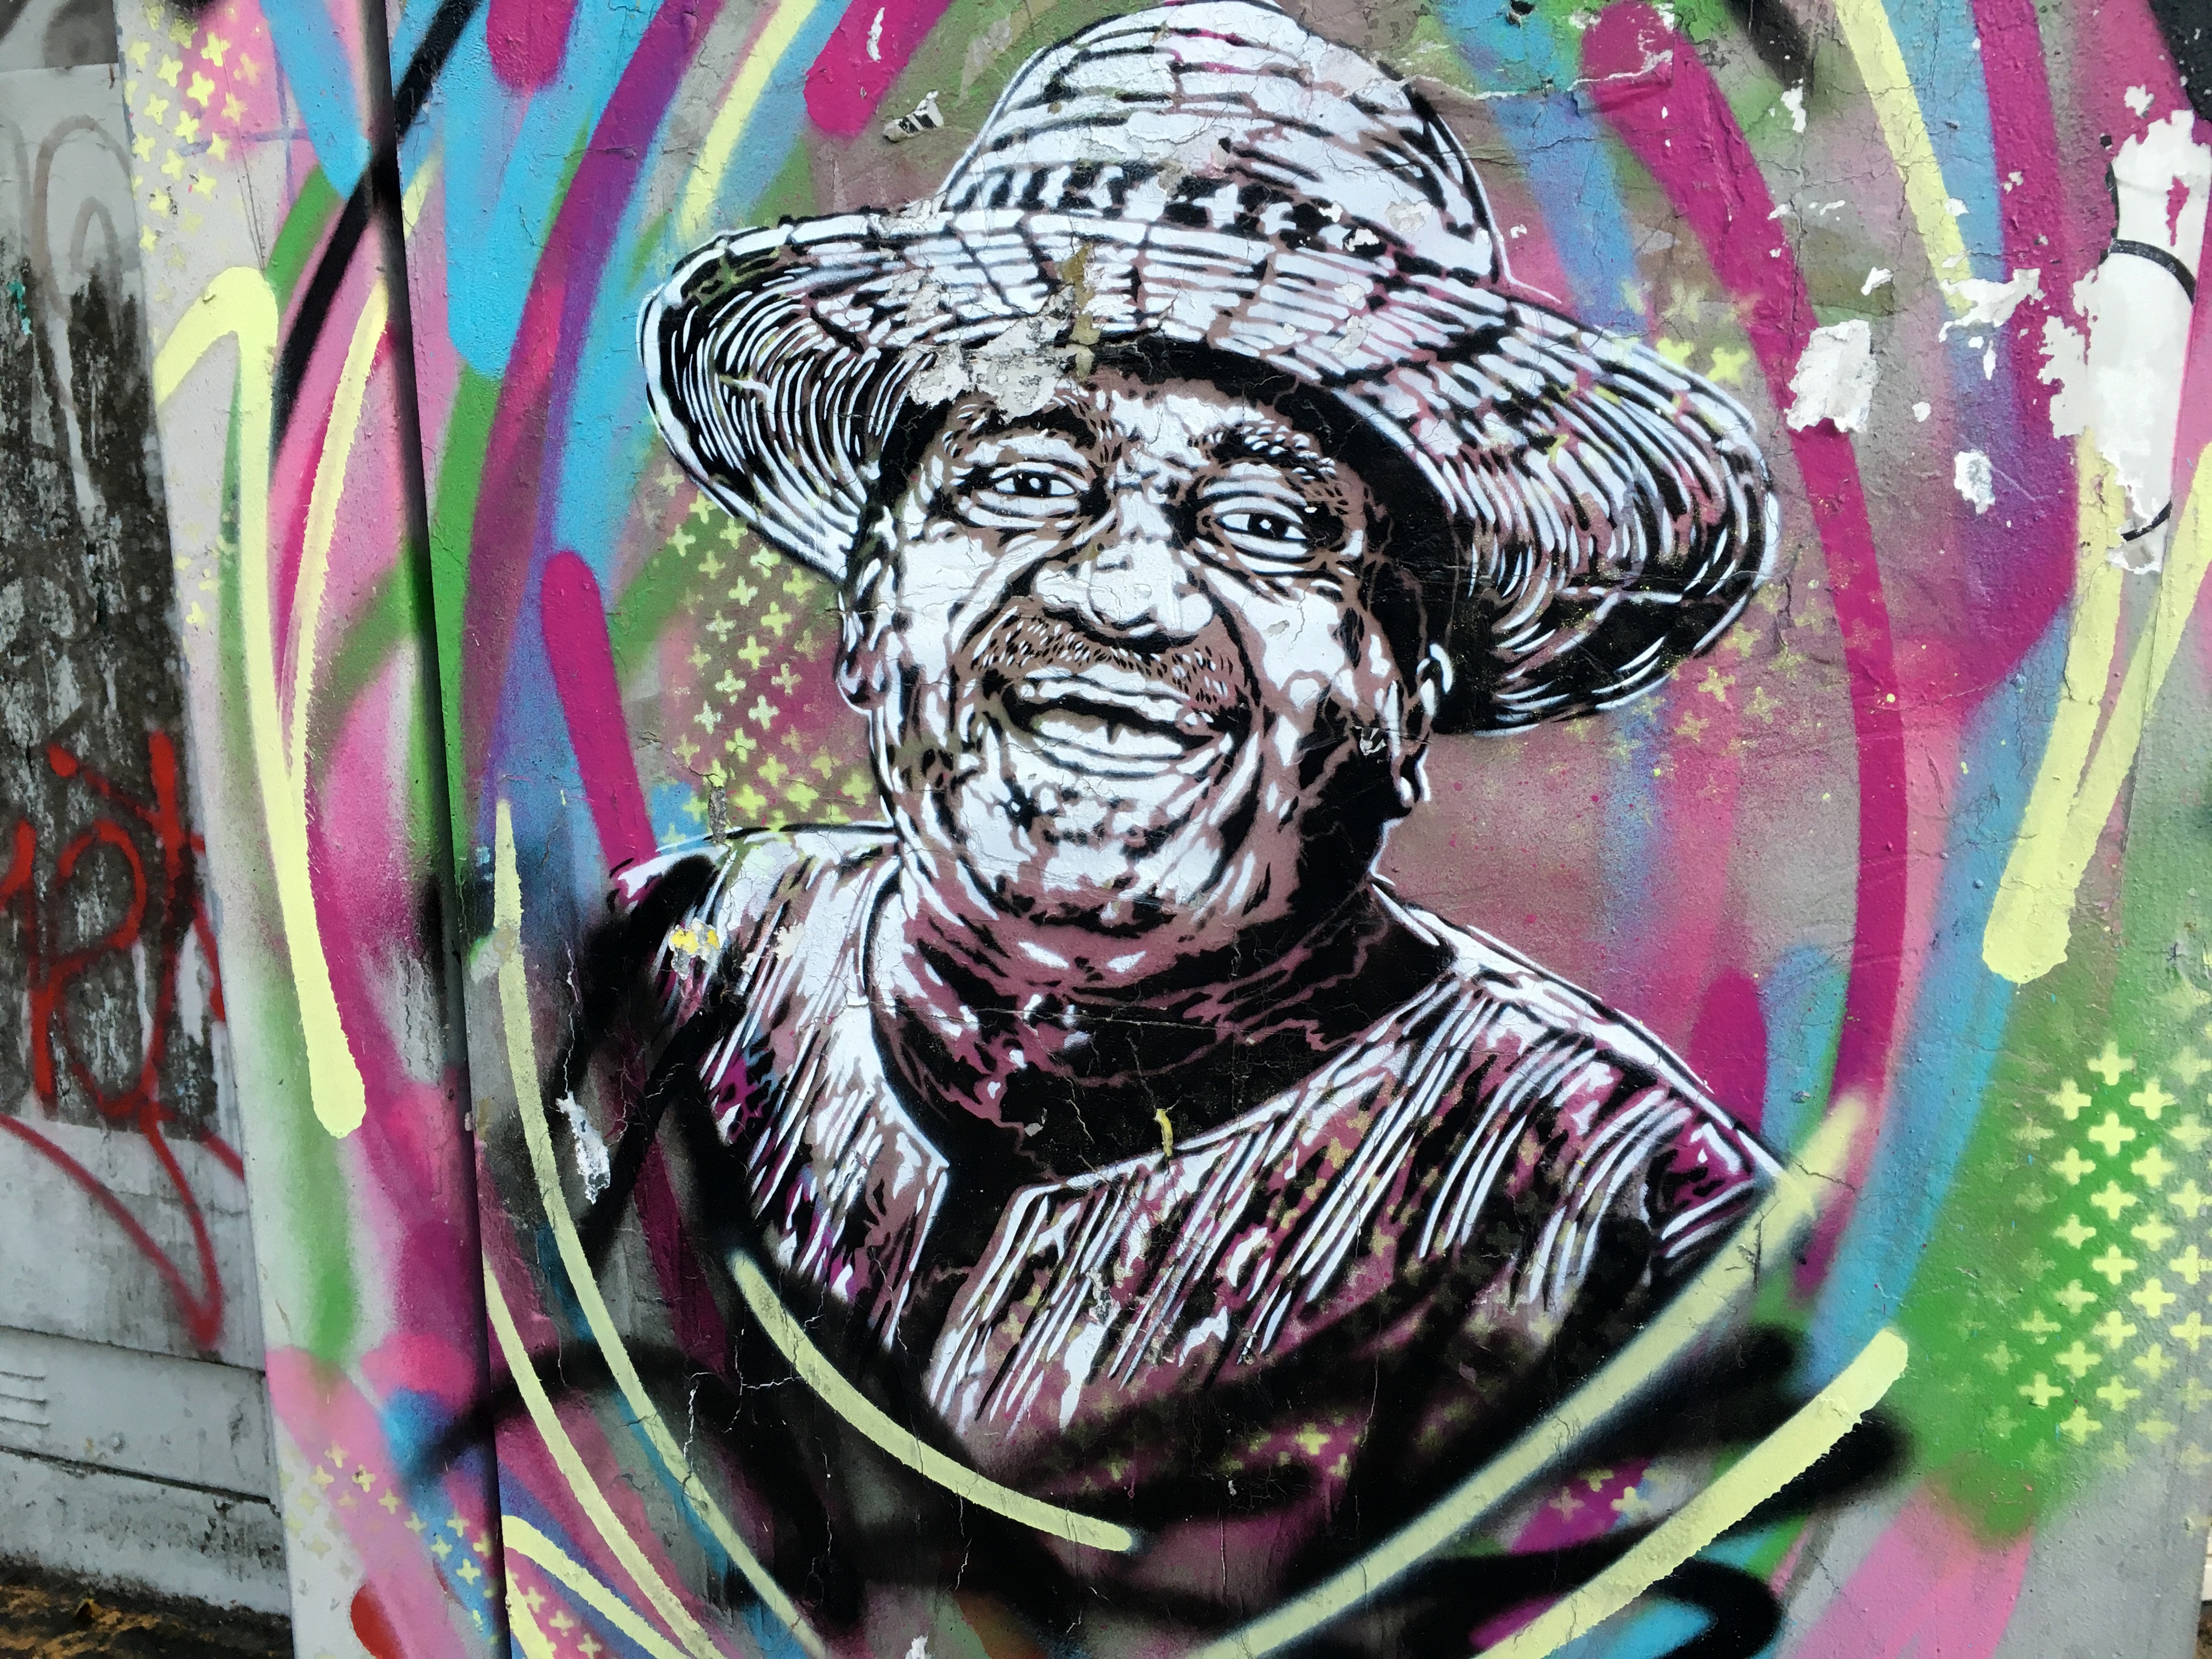
color, graffiti, street art, art